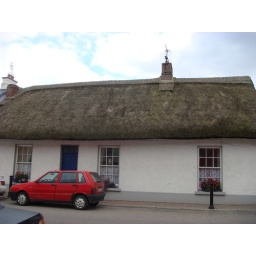
Thatched roof house in Ardmore